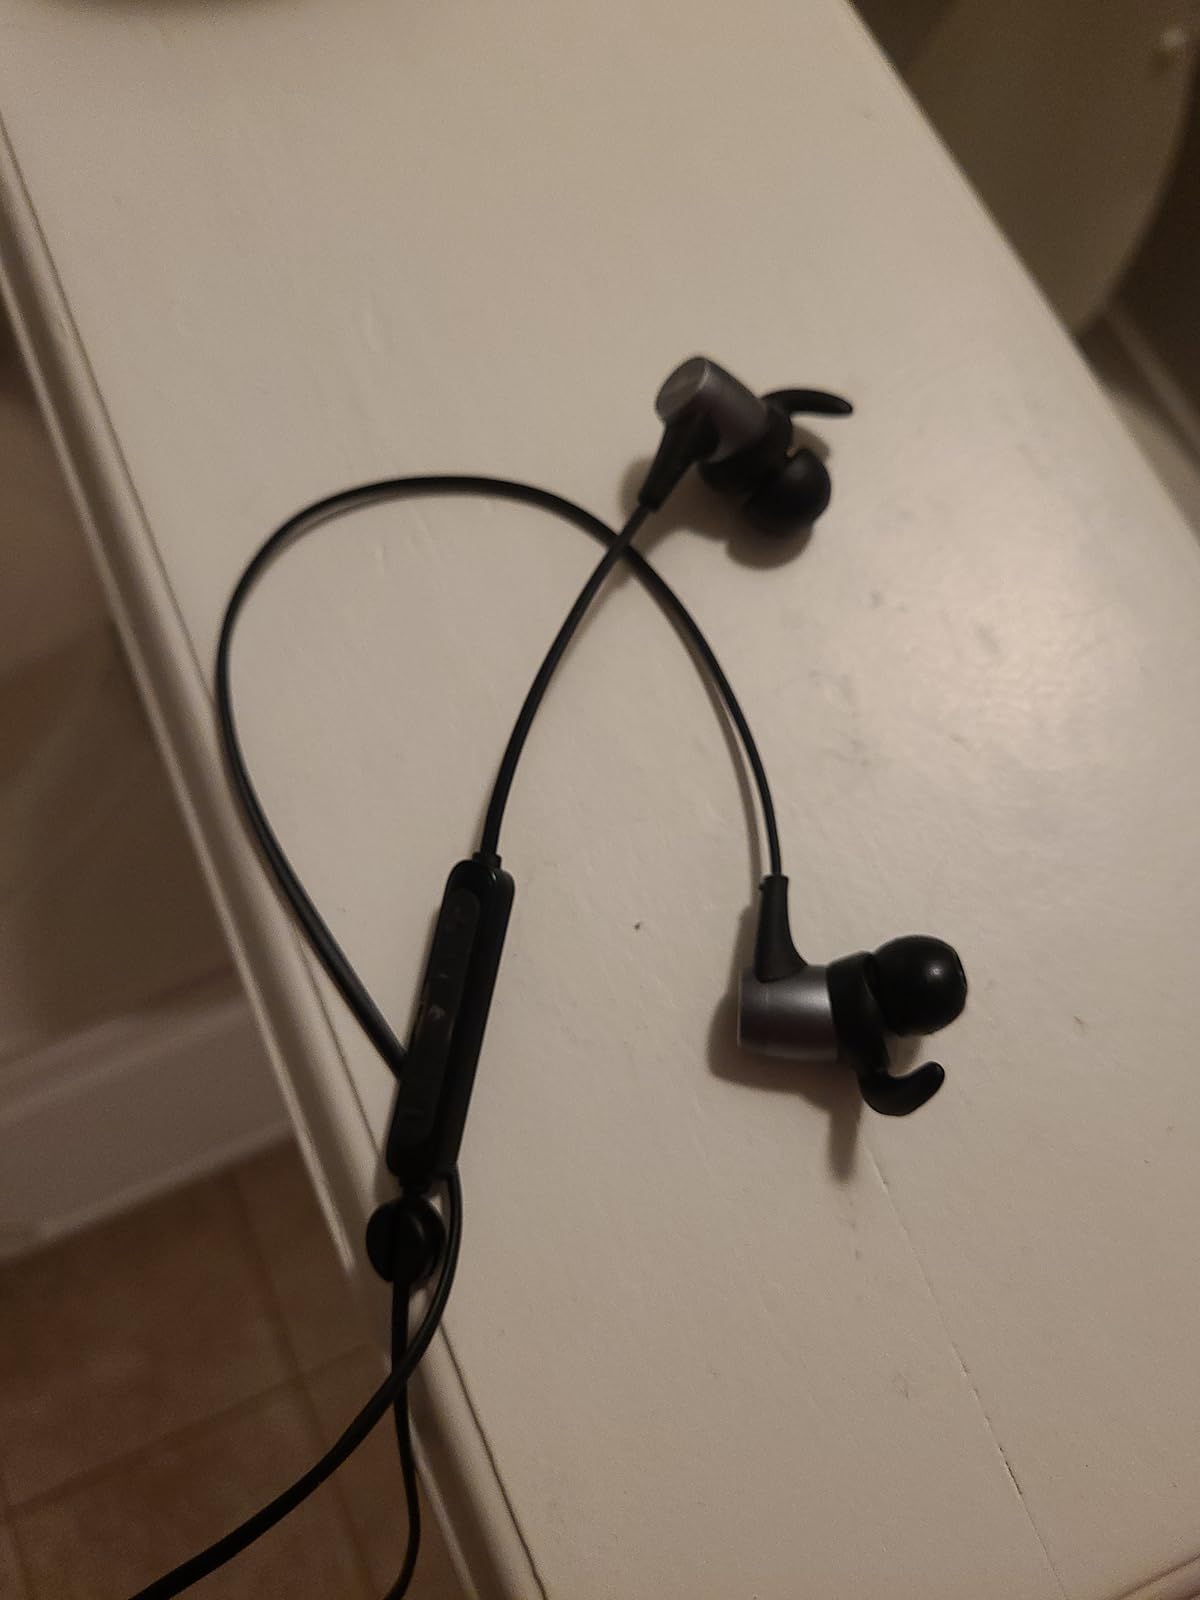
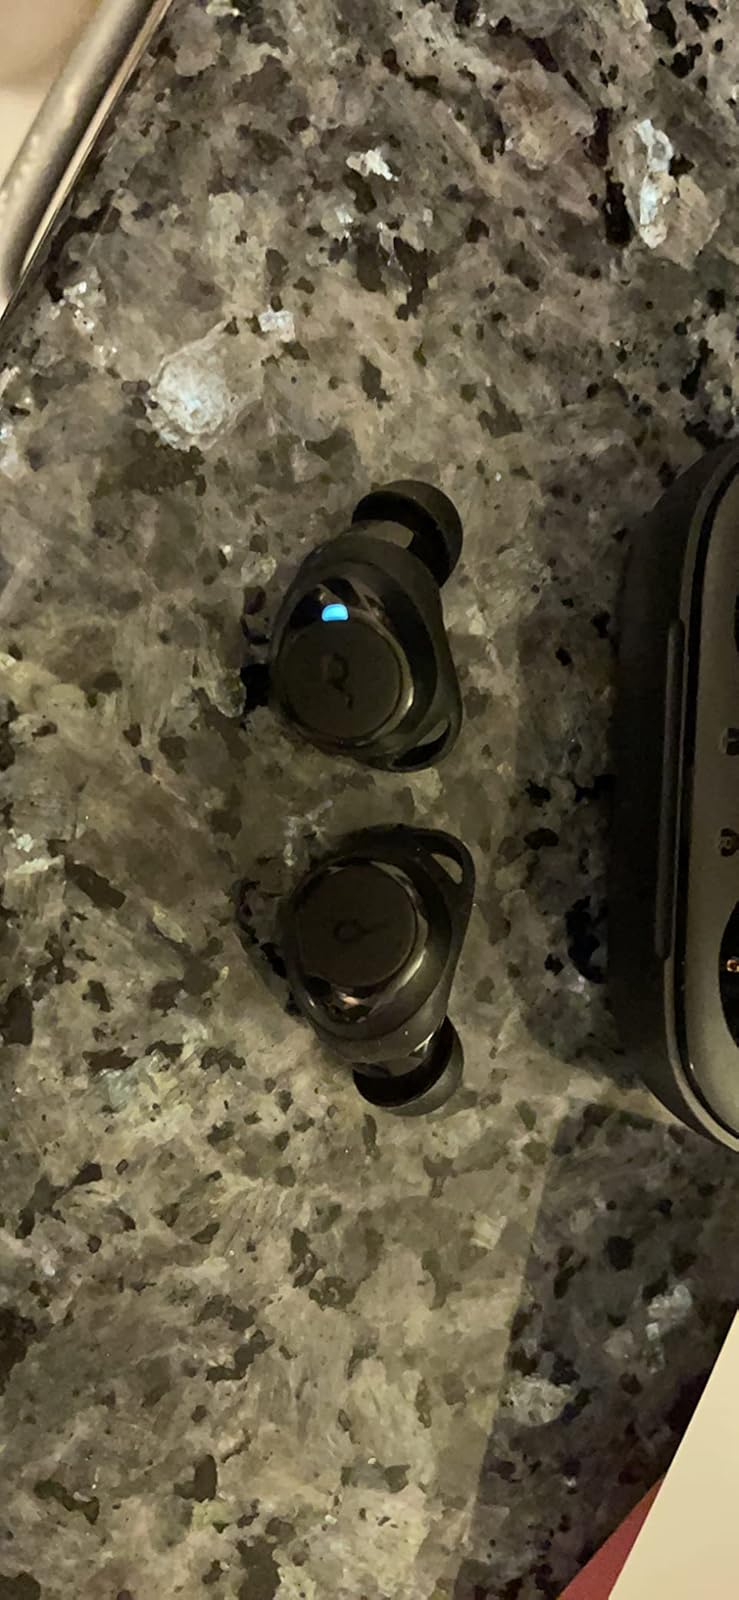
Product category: earbuds
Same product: no